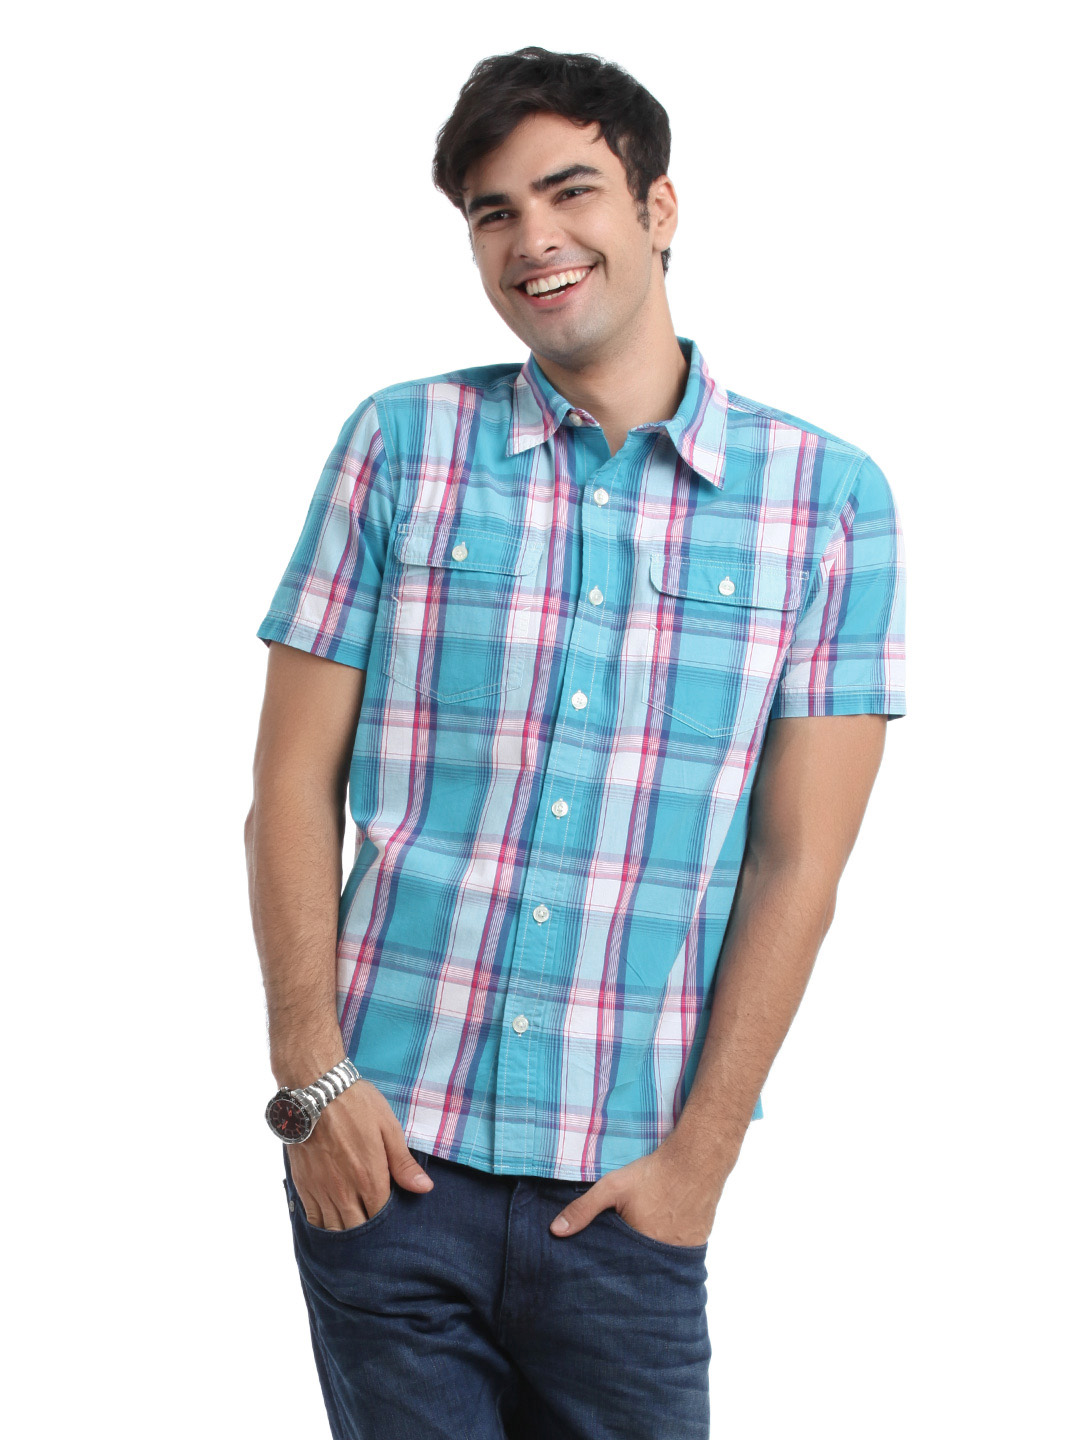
Myntra Men Blue Check Shirt
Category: Apparel / Topwear / Shirts
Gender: Men
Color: Blue
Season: Summer 2012
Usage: Casual